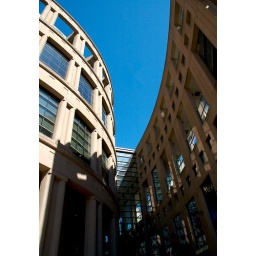
Library Square in Vancouver - home to the VPL, a federal gov't office tower, invading Cylon armies...